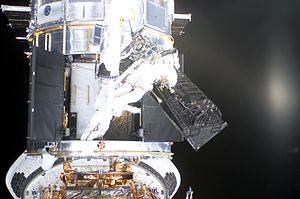
STS-109 / Arbejder på Hubble
STS-109 var Columbias 27. rumfærge-mission.